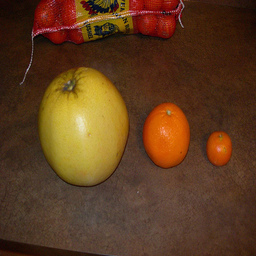
Label: Orange